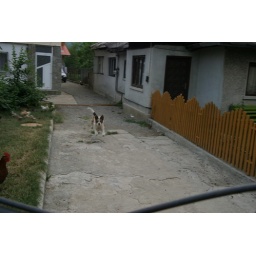
dog in romania running to guard